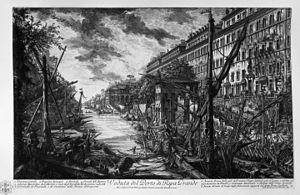
Felice Polanzani est un graveur au burin italien, né à Noale en 1700, mort à Rome après 1783.
L’Arsenal pontifical, en italien : Arsenale pontificio se trouvait dans le port fluvial de Ripa Grande de Rome en Italie. Il se trouvait juste en aval du Pont antique Sublicius, en italien : Ponte Sublicio.